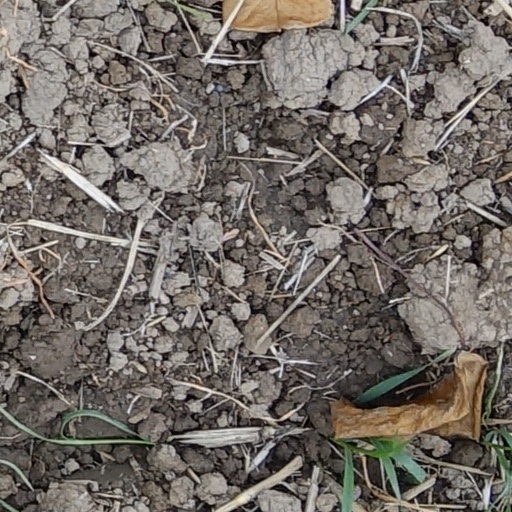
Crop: wheat